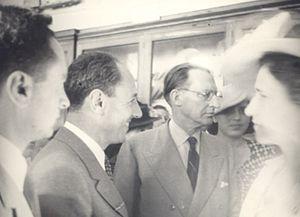
Luigi Bernabò Brea, né à Gênes le 27 septembre 1910 et mort à Lipari le 4 février 1999, est un archéologue italien qui s'est fait connaître par ses recherches sur la période néolithique en Ligurie et surtout par celles qu'il a menées pendant trente ans comme surintendant aux Antiquités de Sicile orientale, en Sicile et dans les îles Éoliennes.